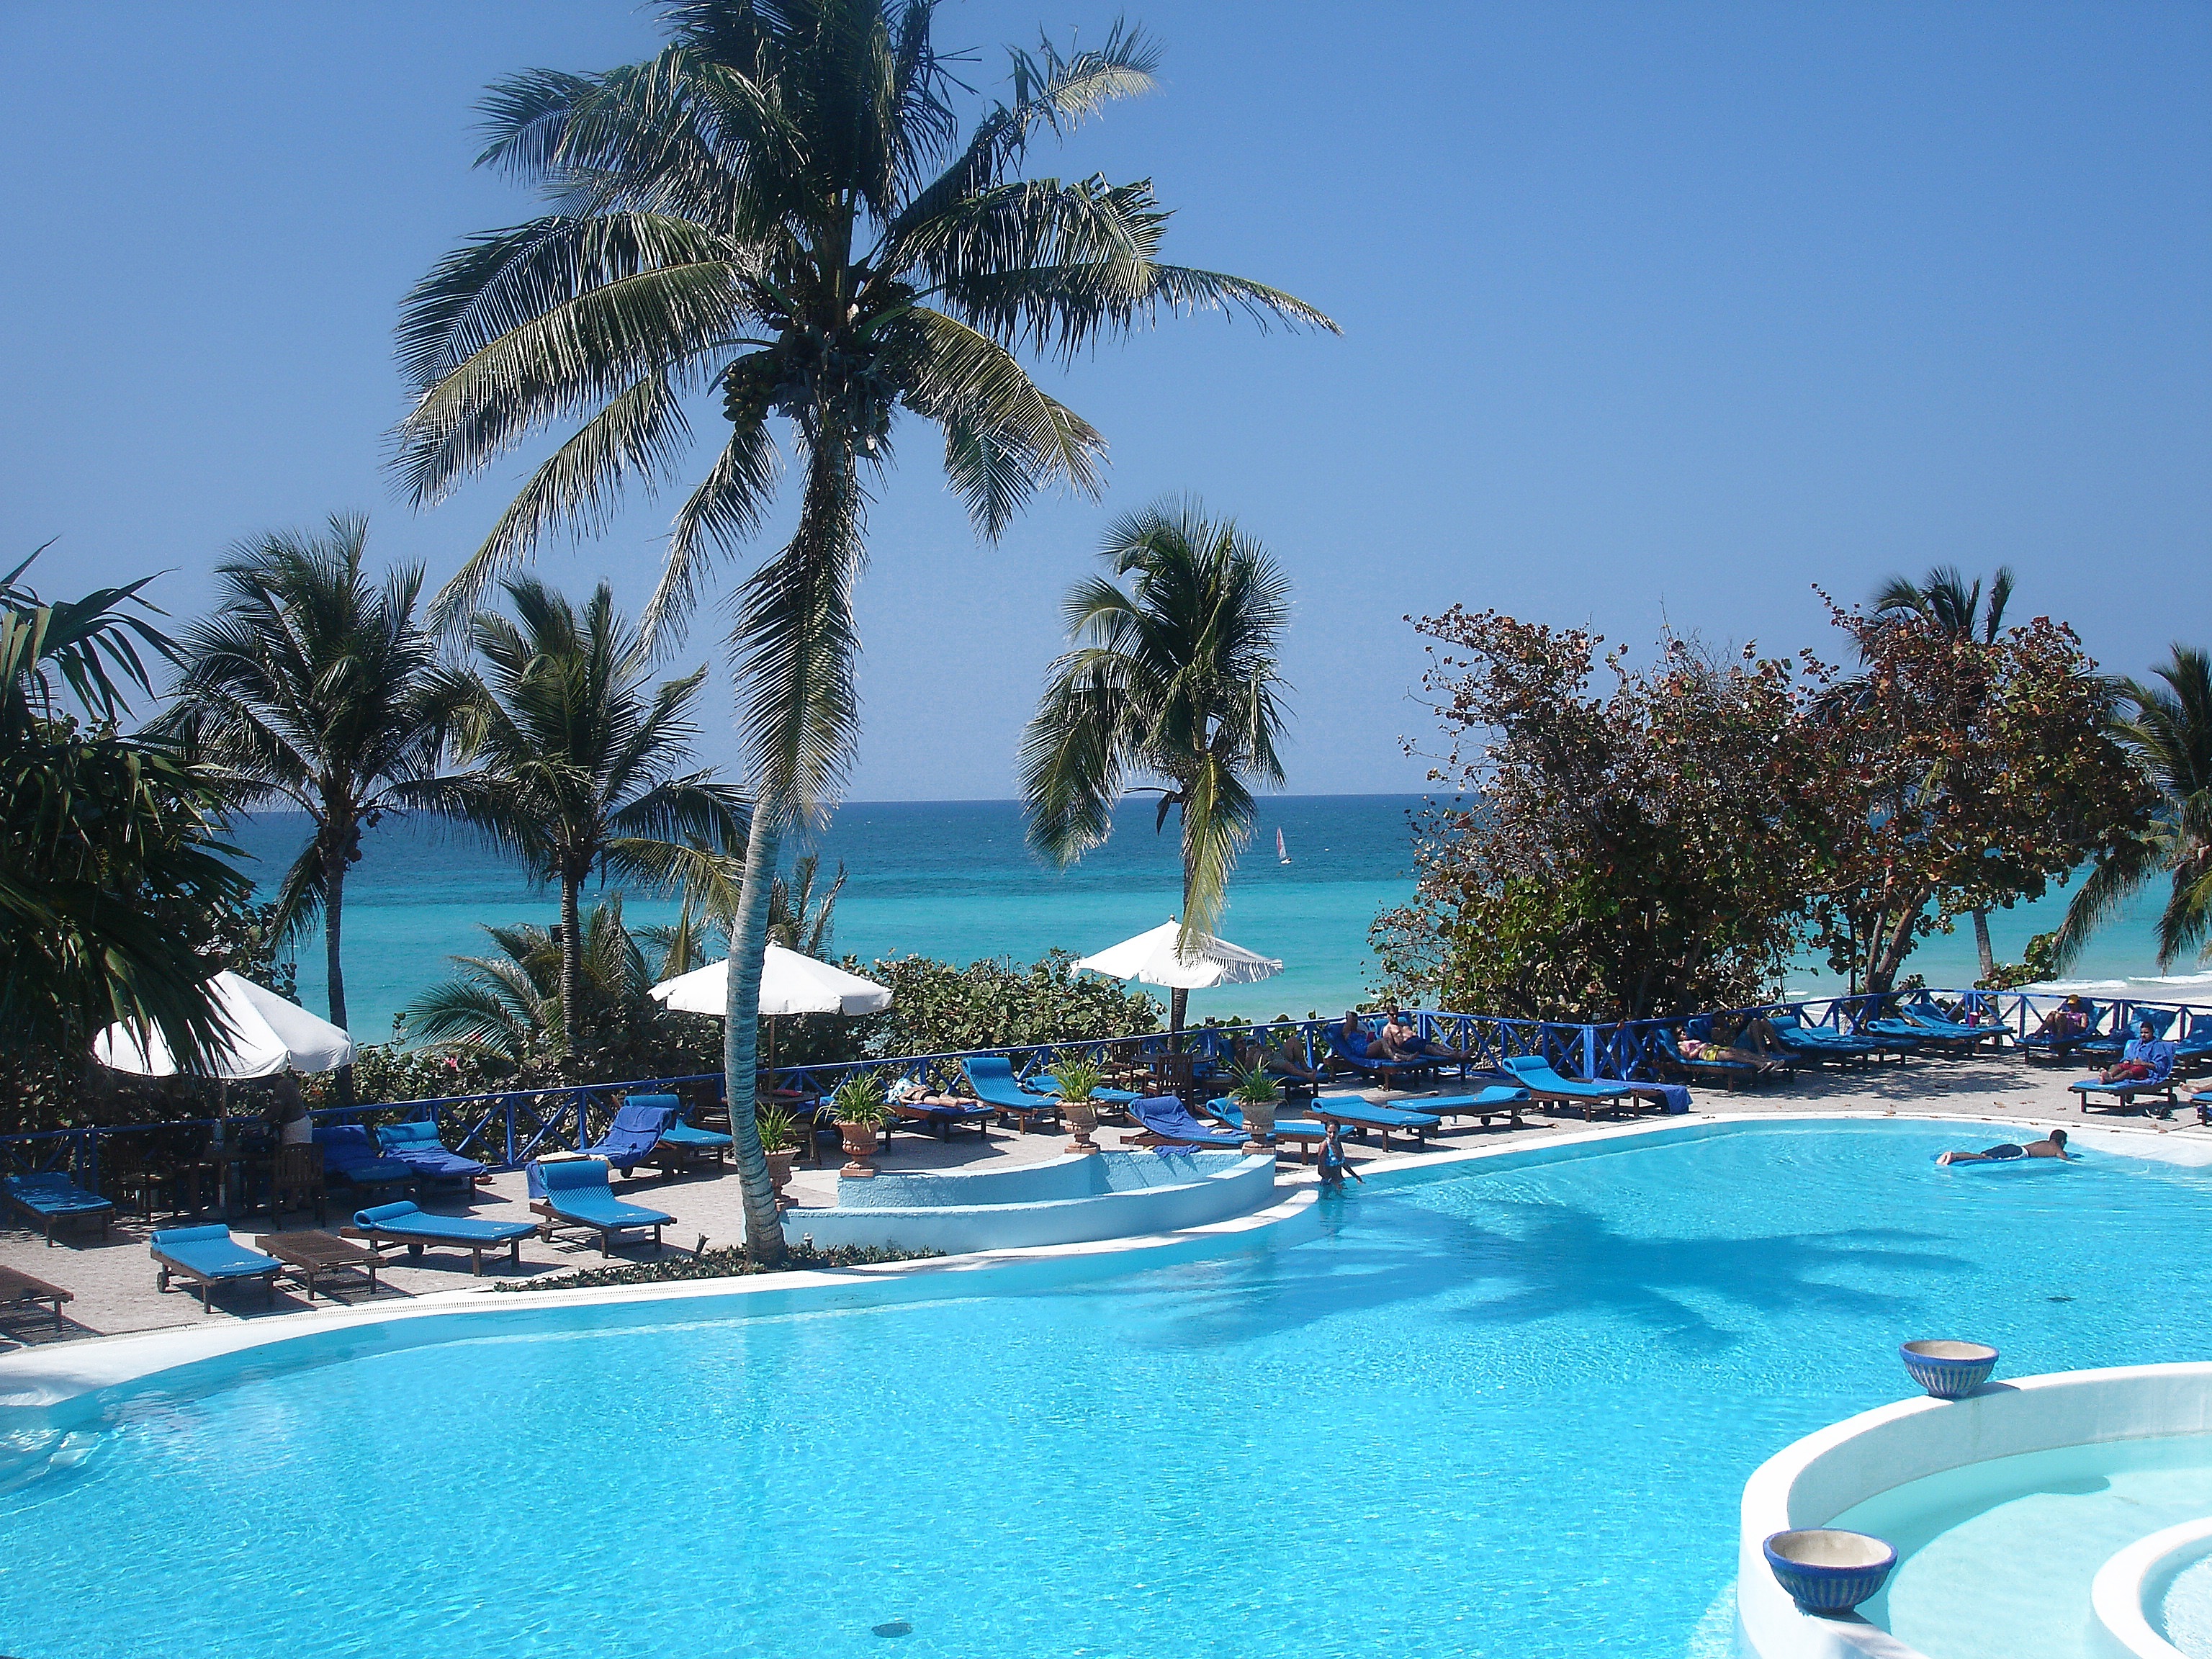
beach, sea, palm tree, vacation, pool, swimming pool, lagoon, bay, marina, resort, estate, caribbean, arecales, resort town